Meikle Ferry disaster

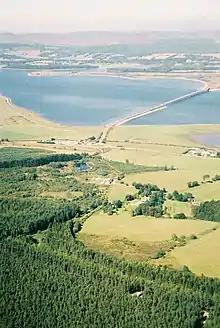
Aerial view of the Dornoch Bridge

Donald McCulloch, Sheriff of Dornoch was on board and drowned. A memorial stone was erected in Dornoch in his memory.